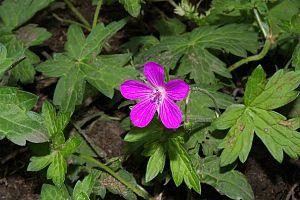
Cette liste de Tracheophyta de Bosnie-Herzégovine, ainsi que d’espèces introduites est un aperçu incomplet d’espèces de mousses, de fougères, de gymnospermes et d’angiospermes citées dans la littérature disponible en langues bosniaque, croate, serbe et serbo-croate. Cet aperçu n’inclue pas des espèces cultivées ni celles occasionnellement introduites.